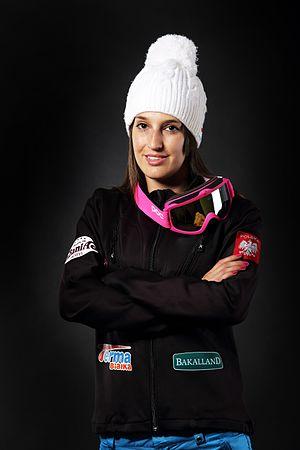
Aleksandra Król, née le 20 novembre 1990 à Zakopane, est une snowboardeuse polonaise spécialisée dans les épreuves de slalom parallèle.